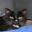
Label: cat